Cinema of Africa

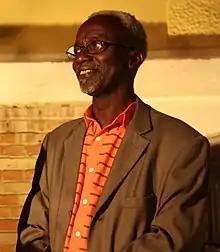
Malian film director Souleymane Cissé at the third International Festival "Cines del Sur" in Granada, 2009

Also doing film work in Africa at this time was French ethnographic filmmaker Jean Rouch, controversial with both French and African audiences. Film documentaries such as "Jaguar" (1955), "Les maitres fous" (1955), "Moi, un noir" (1958) and "La pyramide humaine" (1961). Rouch's documentaries were not explicitly anti-colonial, but did challenge perceptions of colonial Africa and give a new voice to Africans. Although Rouch was accused by Ousmane Sembene and others of seeing Africans "as if they are insects," Rouch was an important figure in the developing field of African film and was the first person to work with Africans, of whom many had important careers in African cinema (Oumarou Ganda, Safi Faye and Moustapha Alassane, and others).